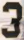
Number: 3